2008 Jerusalem yeshiva attack

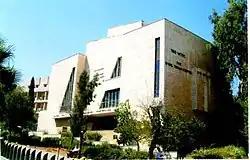
One of the yeshiva buildings

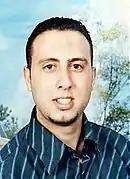
The assailant, Alaa Abu Dheim

The gunman, Alaa Abu Dheim, a resident of Jerusalem, was, according to his family, a driver who delivered goods to the yeshiva; this was later denied by the head of the yeshiva. The gunman's family said he was an intensely religious Muslim but not a member of any militant group.